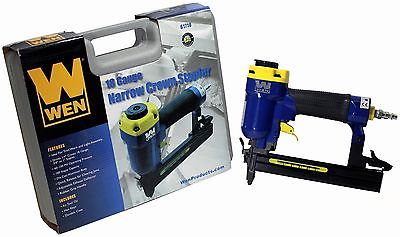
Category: stapler